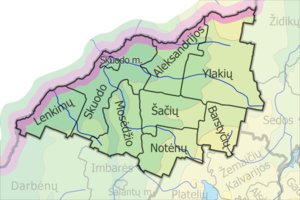
La municipalité du district de Skuodas est l'une des 60 municipalités de Lituanie. Son chef-lieu est Skuodas.